Commissioner of Baseball

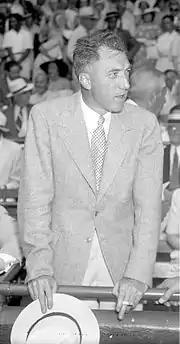
Ford Frick

In , National League president Ford Frick succeeded Happy Chandler as commissioner of baseball. Frick's critics accused him of favoring the National League in his rulings, such as how the 1960s expansion teams would be stocked.